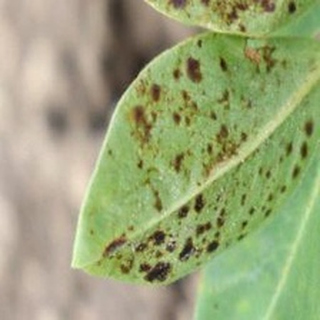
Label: groundnut_rust